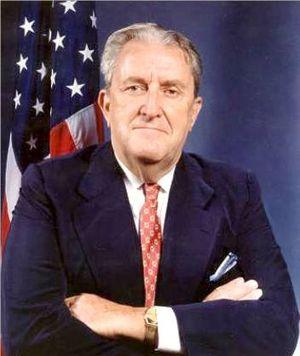
Vernon A. Walters, né le 3 janvier 1917 à New York et mort le 10 février 2002, est un officier de l'armée des États-Unis et un diplomate américain, notamment auprès de l'Organisation des Nations unies.